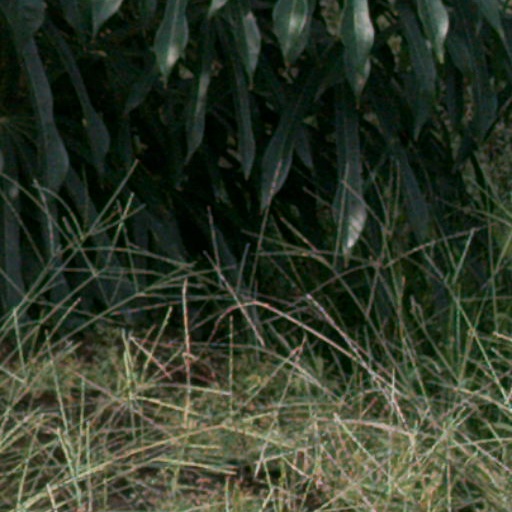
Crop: cassava